Laurens Janszoon Coster

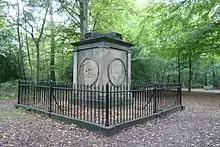
Haarlemmerhout monument to Coster erected in 1823. His gravestone was never found, so this monument was a substitute memorial.

In 1740 Martin Holtzhey produced a medal to commemorate 300 years of printing and Coster's invention. At the top of the allegorical scene, the heraldic shields of 4 men can be seen in addition to the coat of arms of Haarlem. They were all mayors of Haarlem and their names were Anthony van Styrum (1679-1756), who also served in the admiralty of Amsterdam, Pieter van der Camer (1666-1747), who commissioned his own commemorative medal to celebrate 50 years in the service of the "vroedschap" of Haarlem in 1743, Jan van Dyck, and Cornelis Ascanius van Sypesteyn (1694-1744), who himself was a collector of medals and who lived at Brederode. This medal set a historical precedent in Haarlem for commemorative medals; Sypesteyn's son Cornelis Ascanius van Sypesteyn (1723-1788) later became the founding director of the learned society Hollandsche Maatschappij der Wetenschappen and its offshoot, the "Oeconomische Tak", and he hired Holtzhey's son Johann Georg to commission prize medals for both societies.